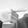
ASL letter: G